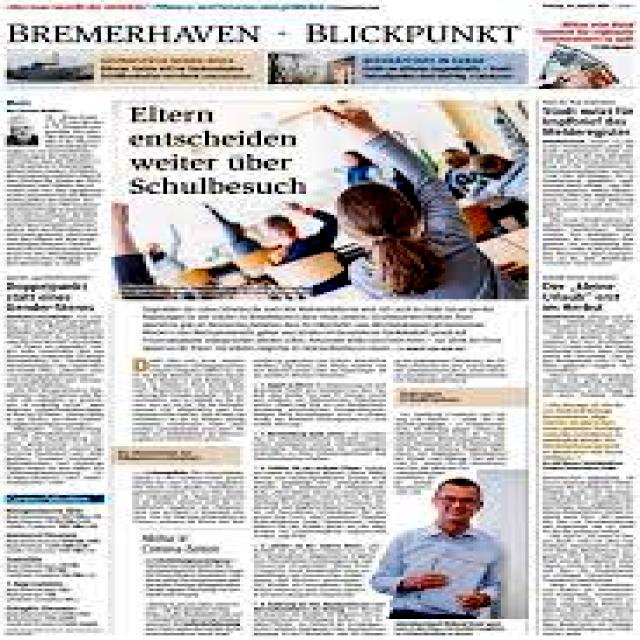
Label: Paper